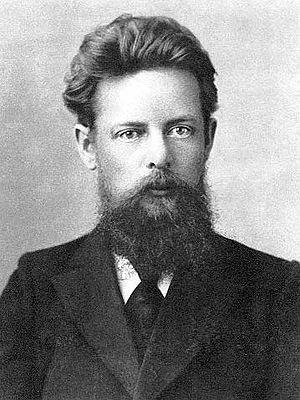
Pavel Petrovitch Bajov, est un écrivain russe puis soviétique qui s'inspira de thèmes folkloriques et des contes de l'Oural.